Doctorate

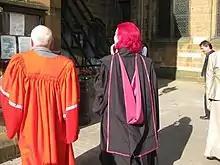
Man and woman wearing Durham and Glasgow PhD gowns, respectively

The use and meaning of the doctorate have changed over time and are subject to regional variations. For instance, until the early 20th century, few academic staff or professors in English-speaking universities held doctorates, except for very senior scholars and those in holy orders. After that time, the German practice of requiring lecturers to have completed a research doctorate spread. Universities' shift to research-oriented education (based upon the scientific method, inquiry, and observation) increased the doctorate's importance. Today, a research doctorate (PhD) or its equivalent (as defined in the US by the NSF) is generally a prerequisite for an academic career. However, many recipients do not work in academia.